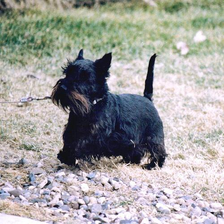
Species: dog
Breed: scottish terrier